Khoja Zufar

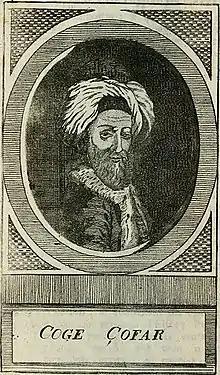
"Portuguese drawing of Khoja Zufar (Coge Cofar) from 1798"

In February 1531, Khoja Zufar and Ottoman Admiral Mustafa entered the harbor of Diu, a Portuguese island fortress on the coast of the Gujarat Sultanate in what is now Western India. In 1532, Zufar established himself in Gujarat, and obtained privileges in Surat and Diu, becoming the general of the Muslim forces. Here he was known as "Khoja Sofar of Surat". He initially cooperated with the Portuguese who put him in charge of Diu, but when he heard of Hadım Suleiman Pasha's naval expedition, he betrayed the Portuguese and joined Suleiman. Among the sailors of Suleiman were many of Venetian origin. Prior to Zufar's change of allies, he had been very offended by Suleiman Pasha's arrogance.